Thekkumkur

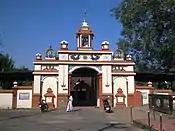
Thekkumkur Paradevatha (Edathil Bhagavathy) Temple at Puzhavathu

Vennimala was established as the headquarters of Thekkumkur kingdom. Vennimala was the most secure place for the enemy. The forests were cut down and developed into habitable areas and the administration is strengthened by the capital city of Manikandapuram. The Manikandapuram Krishna temple is believed to have been built by King Iravi Manikandan in 1152 AD. Manikandapuram and adjoining areas flourished with the administrative and populace necessary for capital. During the rule of the Thekkumkur kings, Manikandapuram was a very flourishing town. There is evidence that the fort and the tunnels were at Manikandapuram, as were the later headquarters of the Thekkumkur monarchy at Changanassery and Thaliyanthanapuram (Kottayam).